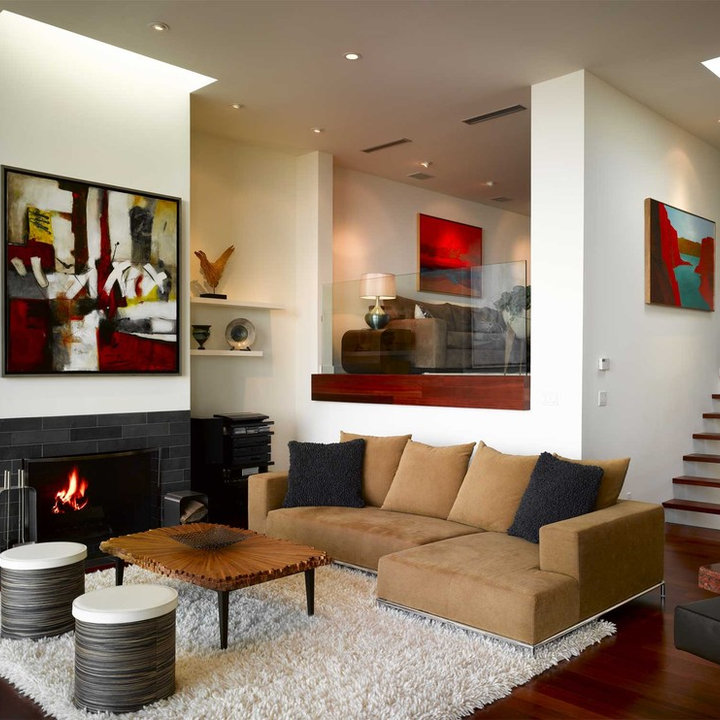
Style: Modern